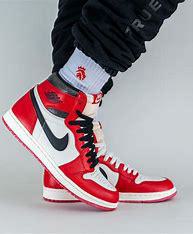
Brand: Jordan
Model: 1 Retro OG